St. Peter's Institute of Higher Education and Research

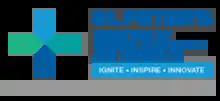

St. Peter's Institute of Higher Education and Research (SPIHER) is a private deemed to be university located in Paruthipattu in Tiruvallur district, Tamil Nadu. The institution was promoted by the politician M. Thambidurai and managed by his wife. This is a Deemed-to-be University established in 2008 under Section 3 of the UGC Act,1956 The Institute is located in Paruthipattu revenue village of Poonamallee taluk which is 3 km far away from Avadi railway station The institute has its campus with 32.26 acres of land with a built-up area of . It is recognised by the University Grants Commission (UGC) and is accredited by the National Assessment and Accreditation Council (NAAC). It is also approved by the All India Council for Technical Education (AICTE).